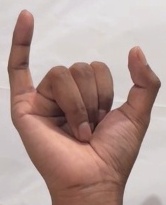
ASL sign: Y